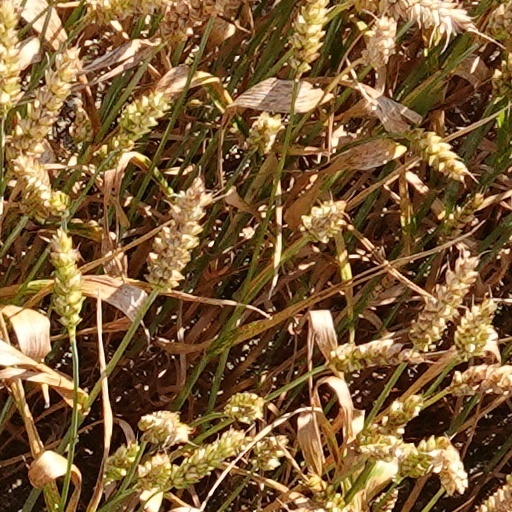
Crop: wheat